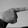
ASL letter: G